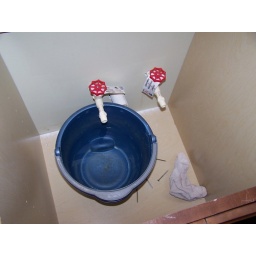
under bathroom sink 07-08 238